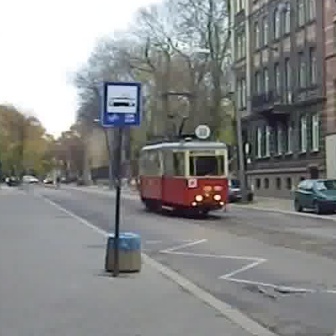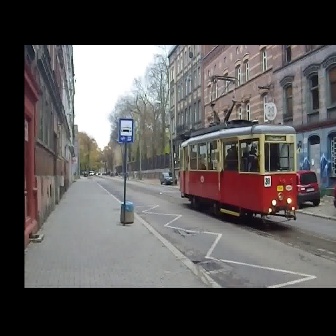
  Please identify the target specified by the bounding box [136,123,226,213] in the first image and locate it in the second image. Return the coordinates in [x_min,y_min,x_max,y_max] format.
Answer: [179,101,299,220]